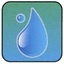
Concepts: Water
Liquid
Aquatic